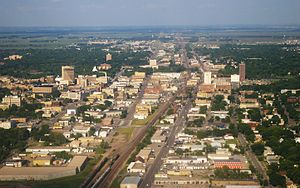
Fargo / Byen i kulturen
Downtown Fargo.
Fargo er den største by i North Dakota, USA, og hovedby i Cass County. Byen havde pr. 2010 105.549 indbyggere. Fargo ligger på grænsen til Minnesota og udgør sammen med sin tvillingeby i denne stat, Moorhead, samt West Fargo i North Dakota og Dilworth i Minnesota byområdet Fargo-Moorhead, der har 208.777 indbyggere.